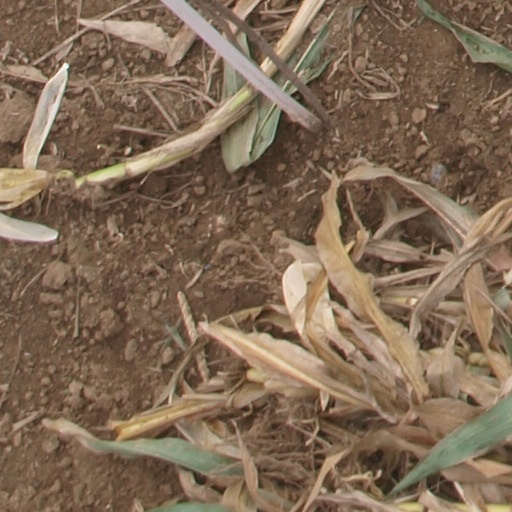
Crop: maize; corn